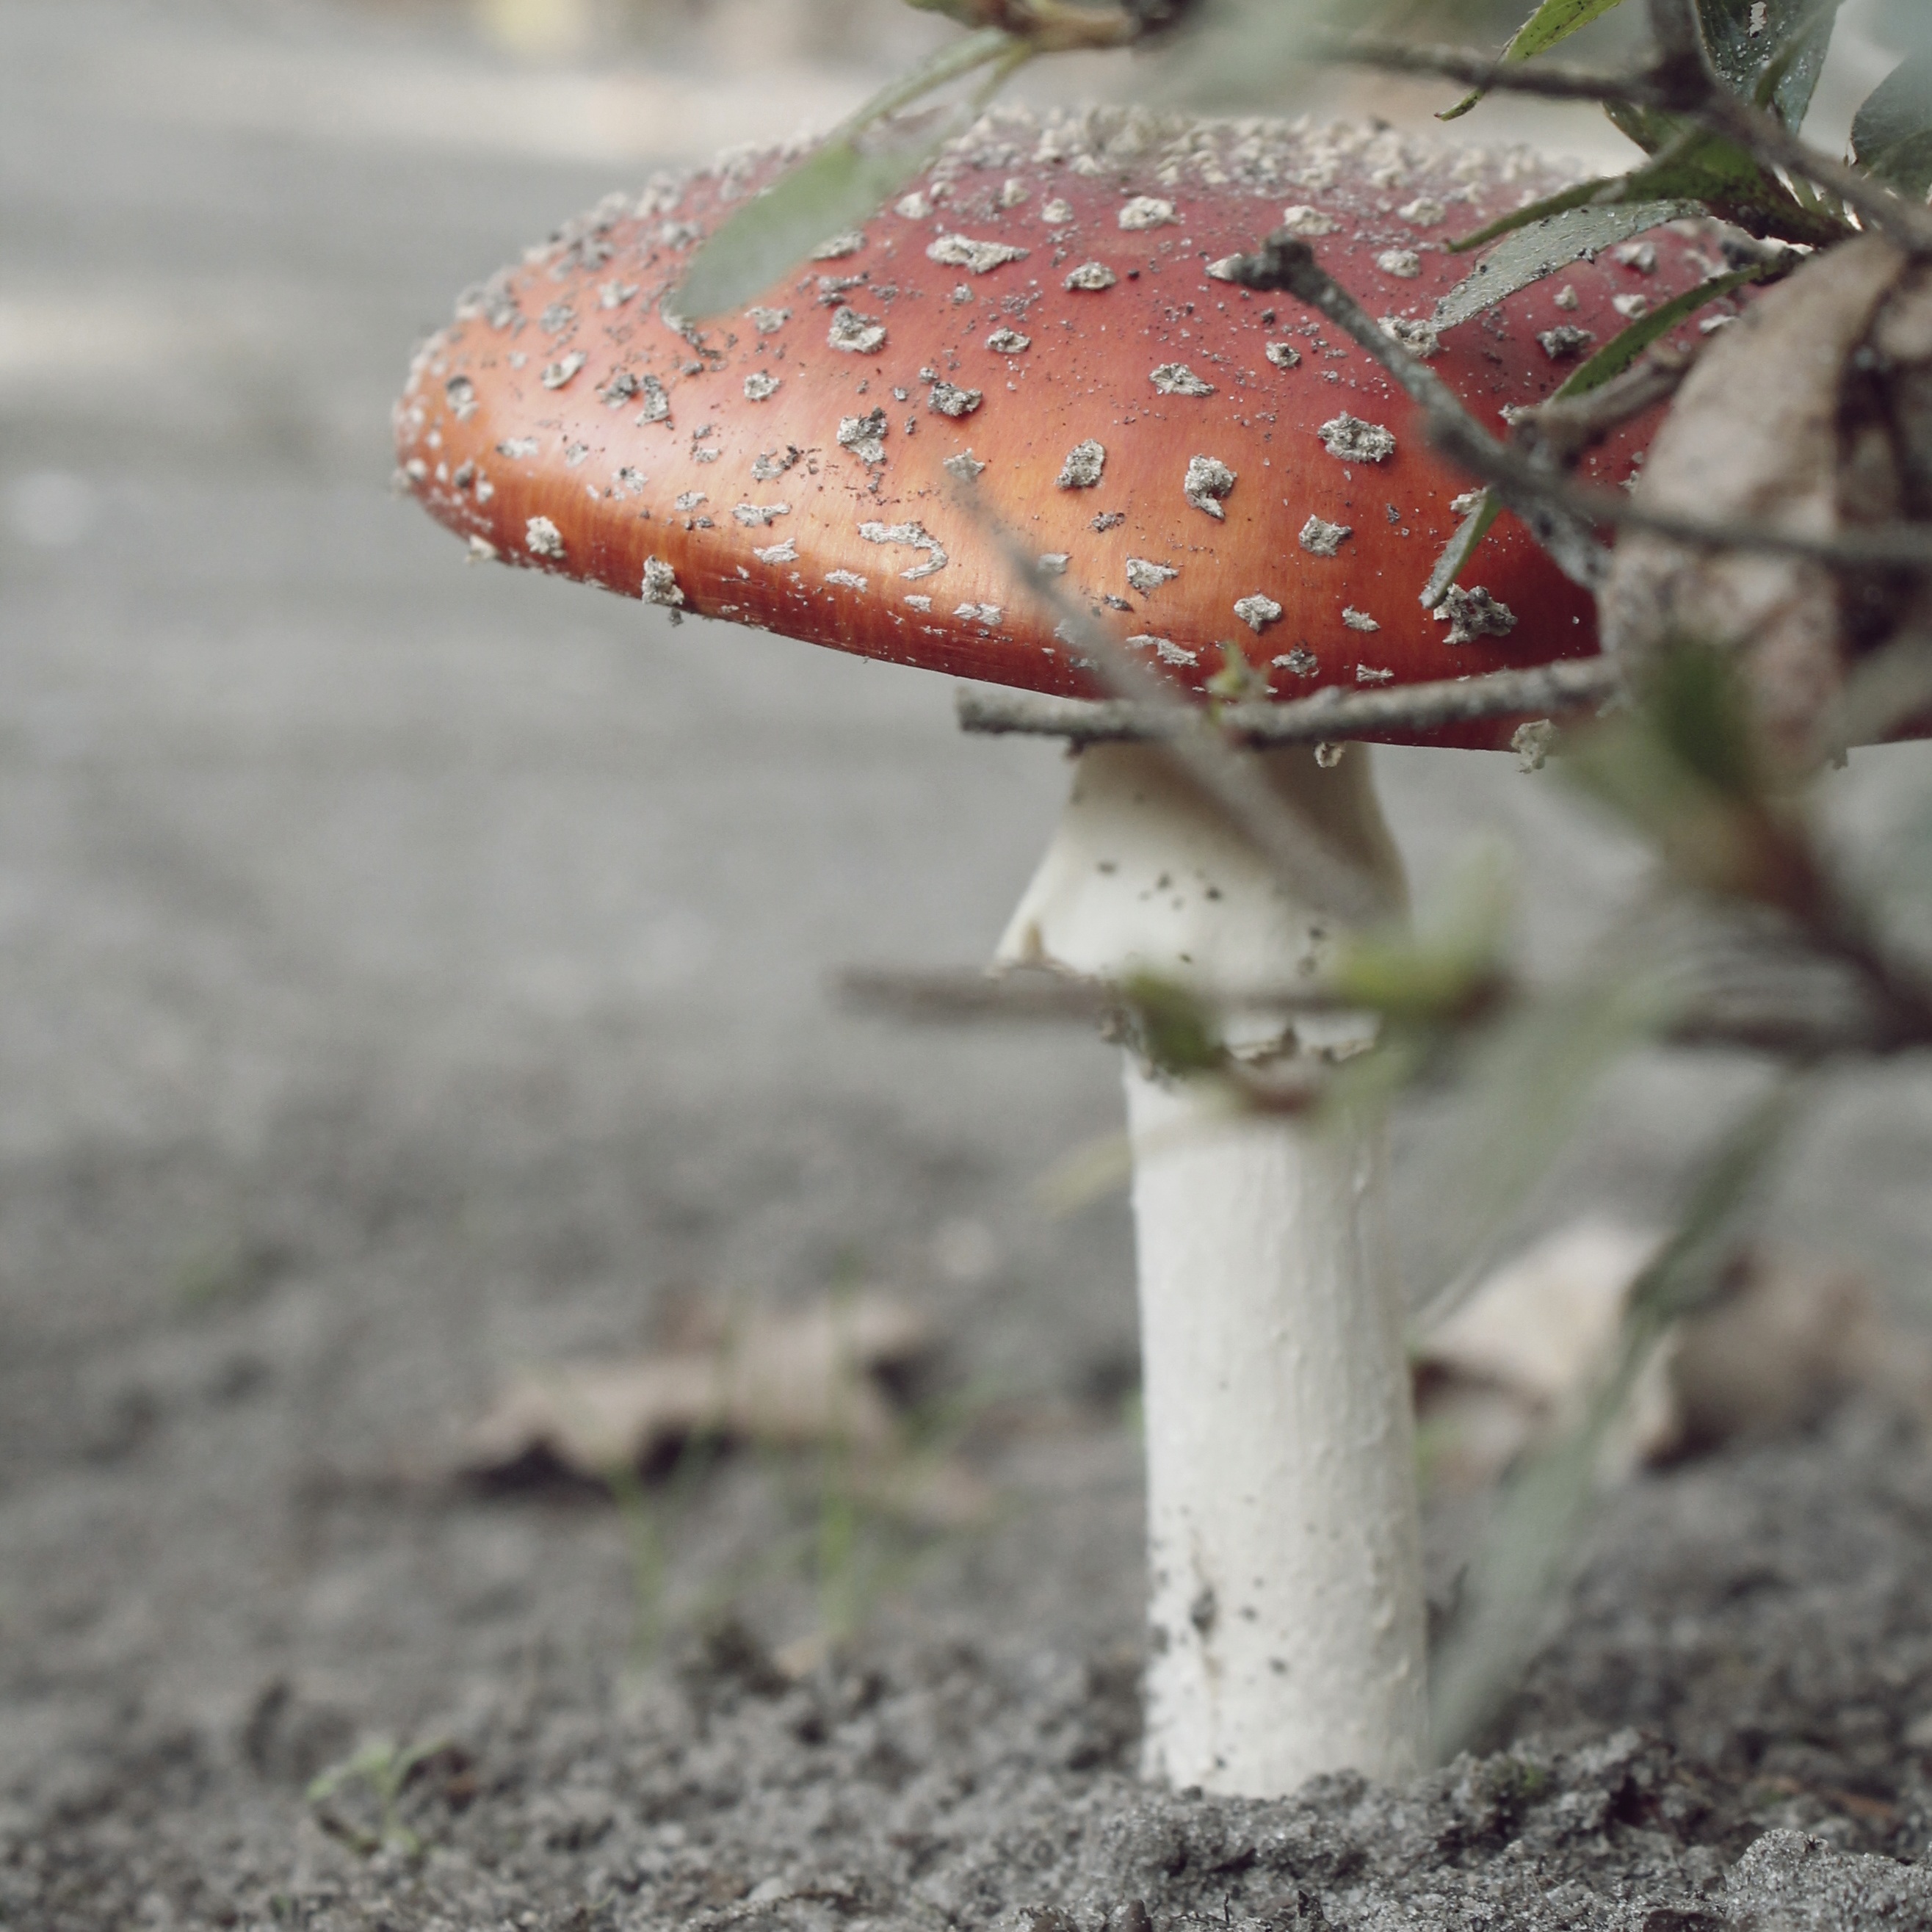
nature, plant, leaf, flower, gift, red, autumn, soil, botany, mushroom, flora, fauna, close up, fungus, case, amanita, beautiful, out, of course, macro photography